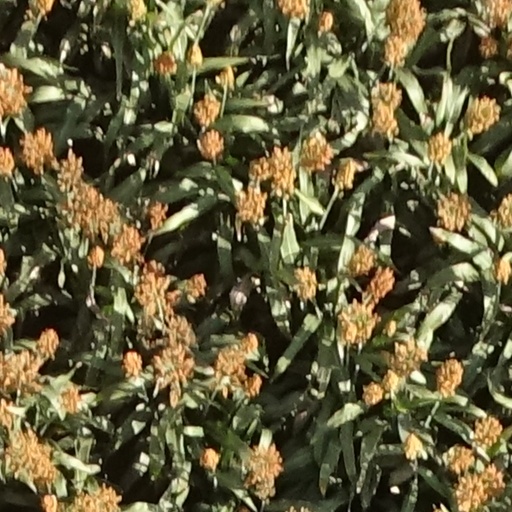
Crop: sorghum